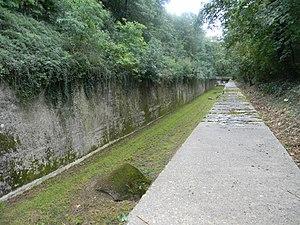
Fossé vu depuis le chemin de ronde du Fort de Saint-Priest. Les morceaux de béton visibles dans le fossé sont des débris d'un abris sous talus détruit par les Allemands lors de leur défaite.
Le fort de Saint-Priest est un fort construit entre 1887 et 1890 dans la commune de Saint-Priest. Il est l'un des ouvrages de la deuxième ceinture de Lyon et plus globalement du système Séré de Rivières.